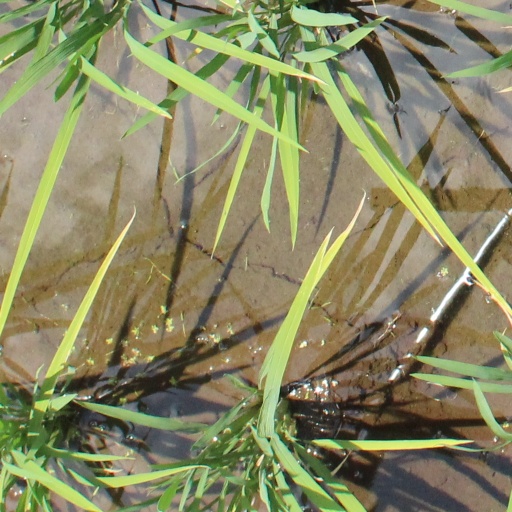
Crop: rice